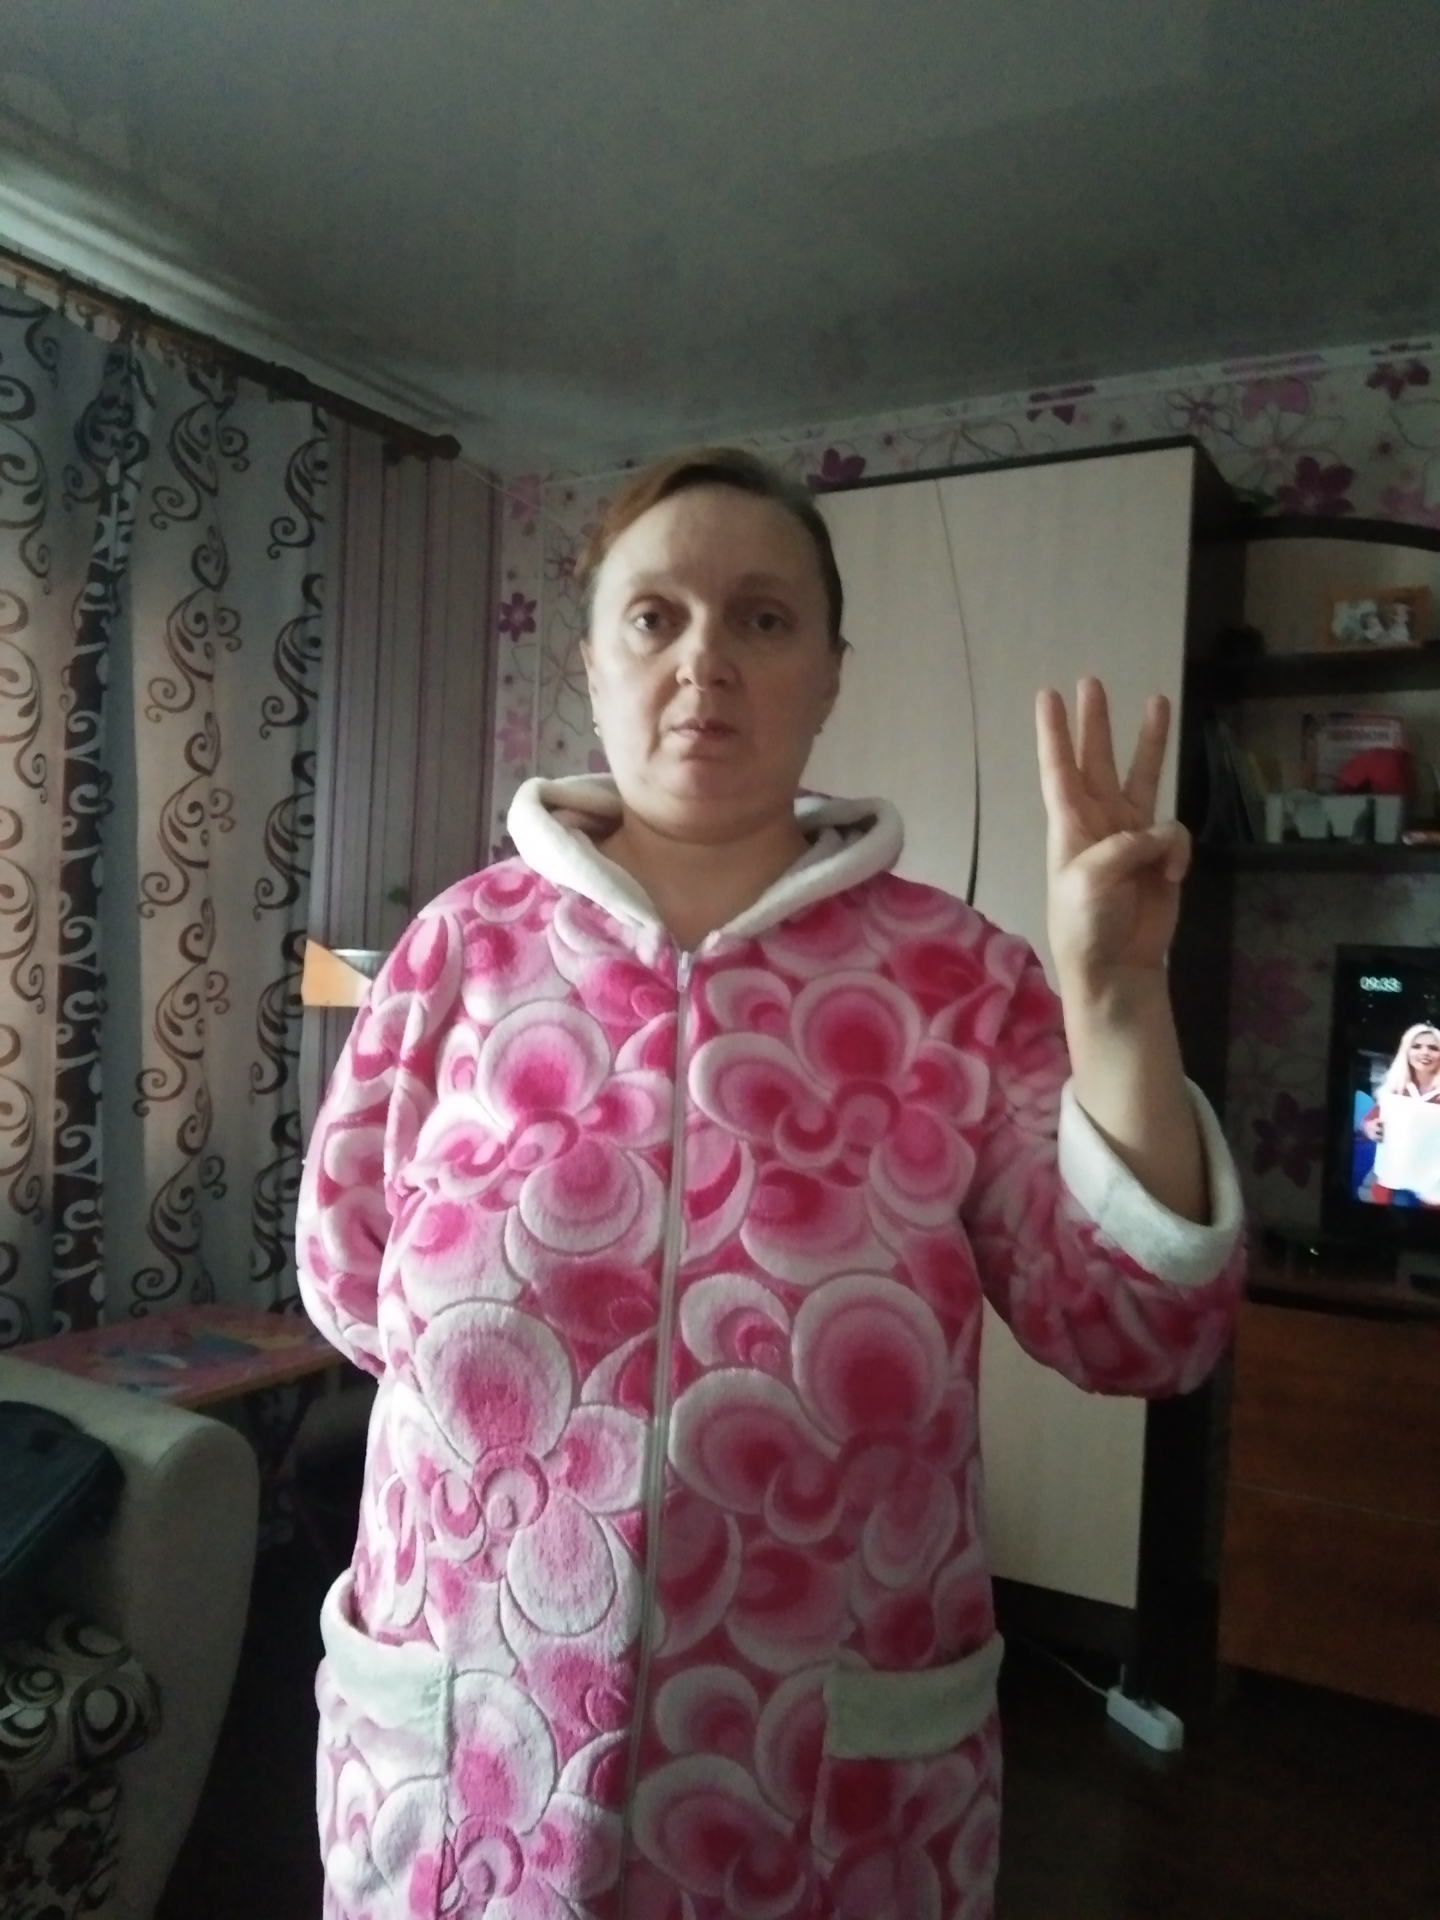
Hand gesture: three